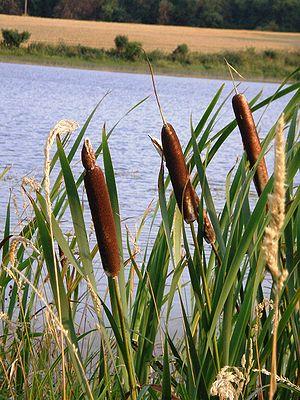
Le réservoir d'Arrocampo, dénommé aussi réservoir d'Arrocampo-Almaraz, se trouve en Espagne, dans la province de Cáceres, en Estrémadure. Il fut construit en 1976 dans le but de permettre la réfrigération de la centrale nucléaire d'Almaraz. Ses eaux baignent les terres des communes d'Almaraz, Romangordo, Saucedilla et Serrejón.